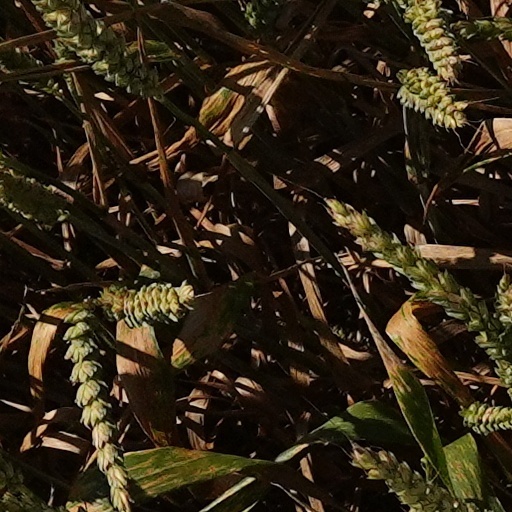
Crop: wheat